Sant'Antioco

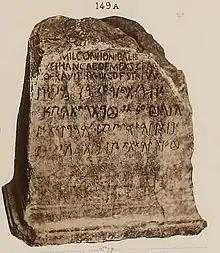
The Sant'Antioco bilingual evidence's the island's Phoenician history

The island of Sant'Antioco was settled at least from the 5th millennium BC (the so-called culture of San Michele of Ozieri), which was based mainly on fishing and agriculture. Typical tombs (called "domus de janas") and menhirs belonging to this culture have been found. The island also housed the nuragic civilization: findings include the Giants' grave of Su Niu de su Crobu ("Crow's Nest").